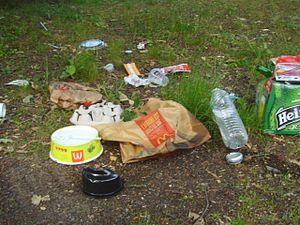
Détritus dans une forêt que des pique-niqueurs inconscients ont laissé. Emballages d'un repas pris au fast-food.
McDonald's Corporation [məkˈdɑnəldz ˌkɔɹpəˈɹeɪʃən] est une chaine de restauration rapide américaine présente dans le monde entier, fondée par l'homme d'affaires Ray Kroc en 1952 après qu'il eut acheté les droits à une petite chaîne de hamburger exploitée à partir de 1940 par Richard et Maurice McDonald.
La forêt de Saint-Germain-en-Laye est une forêt domaniale de 3 500 hectares qui occupe une boucle de la Seine à vingt kilomètres environ à l'ouest de Paris. Cette ancienne forêt royale qui se trouve en totalité sur le territoire de la commune de Saint-Germain-en-Laye, est bordée par les communes de Maisons-Laffitte, Le Mesnil-le-Roi, Achères et Poissy; elle communique avec la forêt de Marly par la Plaine de la Jonction à Chambourcy. Elle est entourée par des zones urbanisées et très morcelée par des voies de communication : routes importantes, autoroute A14 en partie enterrée, voies ferrées. Elle accueille chaque été une importante fête foraine, la fête des Loges.